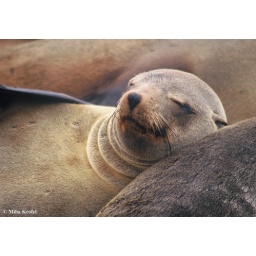
female Cape Fur Seal Arctocephalus pusillus resting on the coast in Namibia